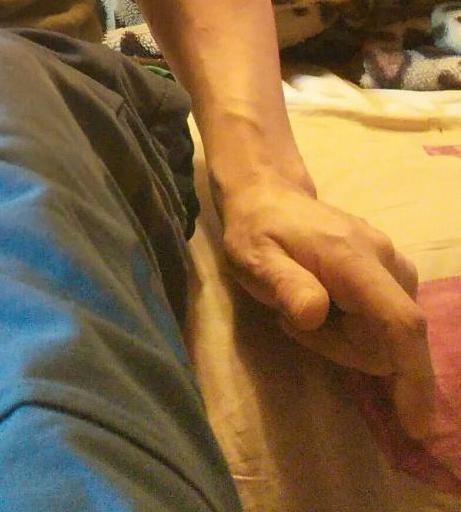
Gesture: no_gesture